Vera Icon (van Eyck)

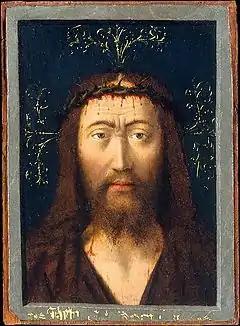
"Head of Christ", Petrus Christus, c. 1444 Metropolitan Museum of Art, New York

The model for the depiction comes from text rather than painting. It is thought that van Eyck drew from Ludolph of Saxony's 14th-century "Life of Christ", and that description of a Christ as having a "reverend countenance which they that look upon may love an fear; having the hair of the hue of an unripe hazelnut...parting at the middle of the head according to the fashion of the Nazareans...; having a full beard of the colour of his hair, not long, but a little forked at the chin."